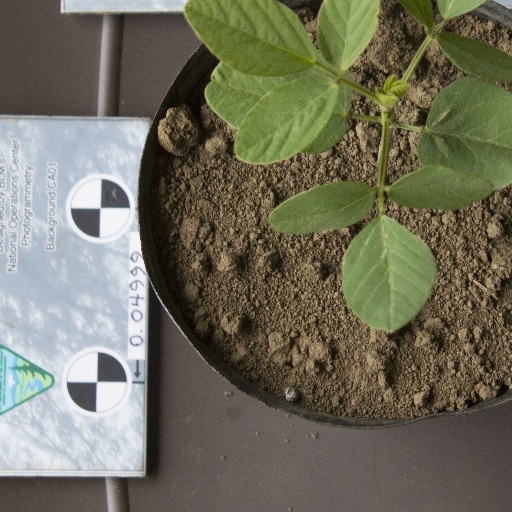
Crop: soybean